Dominican Republic

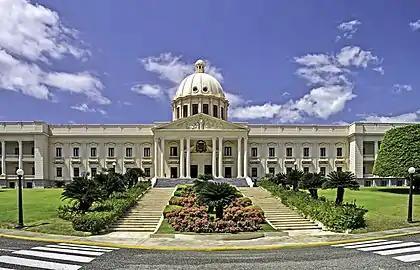
The National Palace in Santo Domingo

After its representatives confirmed Trujillo's complicity in the nearly successful assassination attempt, the Organization of American States (OAS), for the first time in its history, decreed sanctions against a member state. The OAS voted unanimously to condemn the Dominican Republic for its aggression and imposed an arms embargo. The United States severed diplomatic relations with the Dominican Republic on August 26, 1960, and in January 1961 suspended the export of trucks, parts, crude oil, gasoline and other petroleum products. U.S. President Dwight D. Eisenhower also took advantage of OAS sanctions to drastically cut purchases of Dominican sugar, the country's major export. This action ultimately cost the Dominican Republic almost $22,000,000 in lost revenues at a time when its economy was in a rapid decline. Trujillo had become expendable, and dissidents inside the Dominican Republic argued that assassination was the only certain way to remove him. On May 31, 1961, Venezuela arrested several individuals plotting to overthrow the government, armed with weapons traced to the Dominican Republic. On May 30, 1961, Trujillo was shot and killed by Dominican dissidents during a car chase.